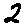
Label: 2